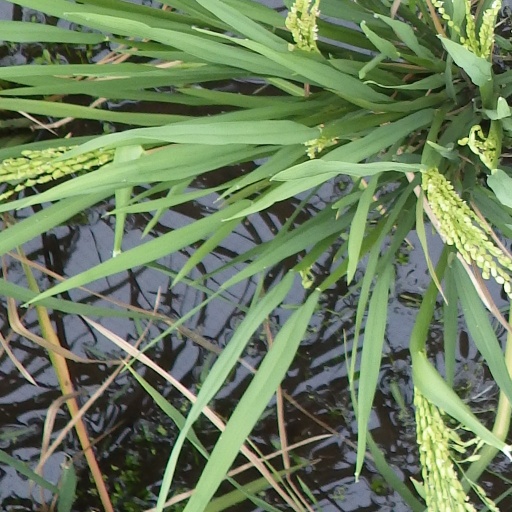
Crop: rice